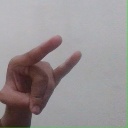
अक्षर: च